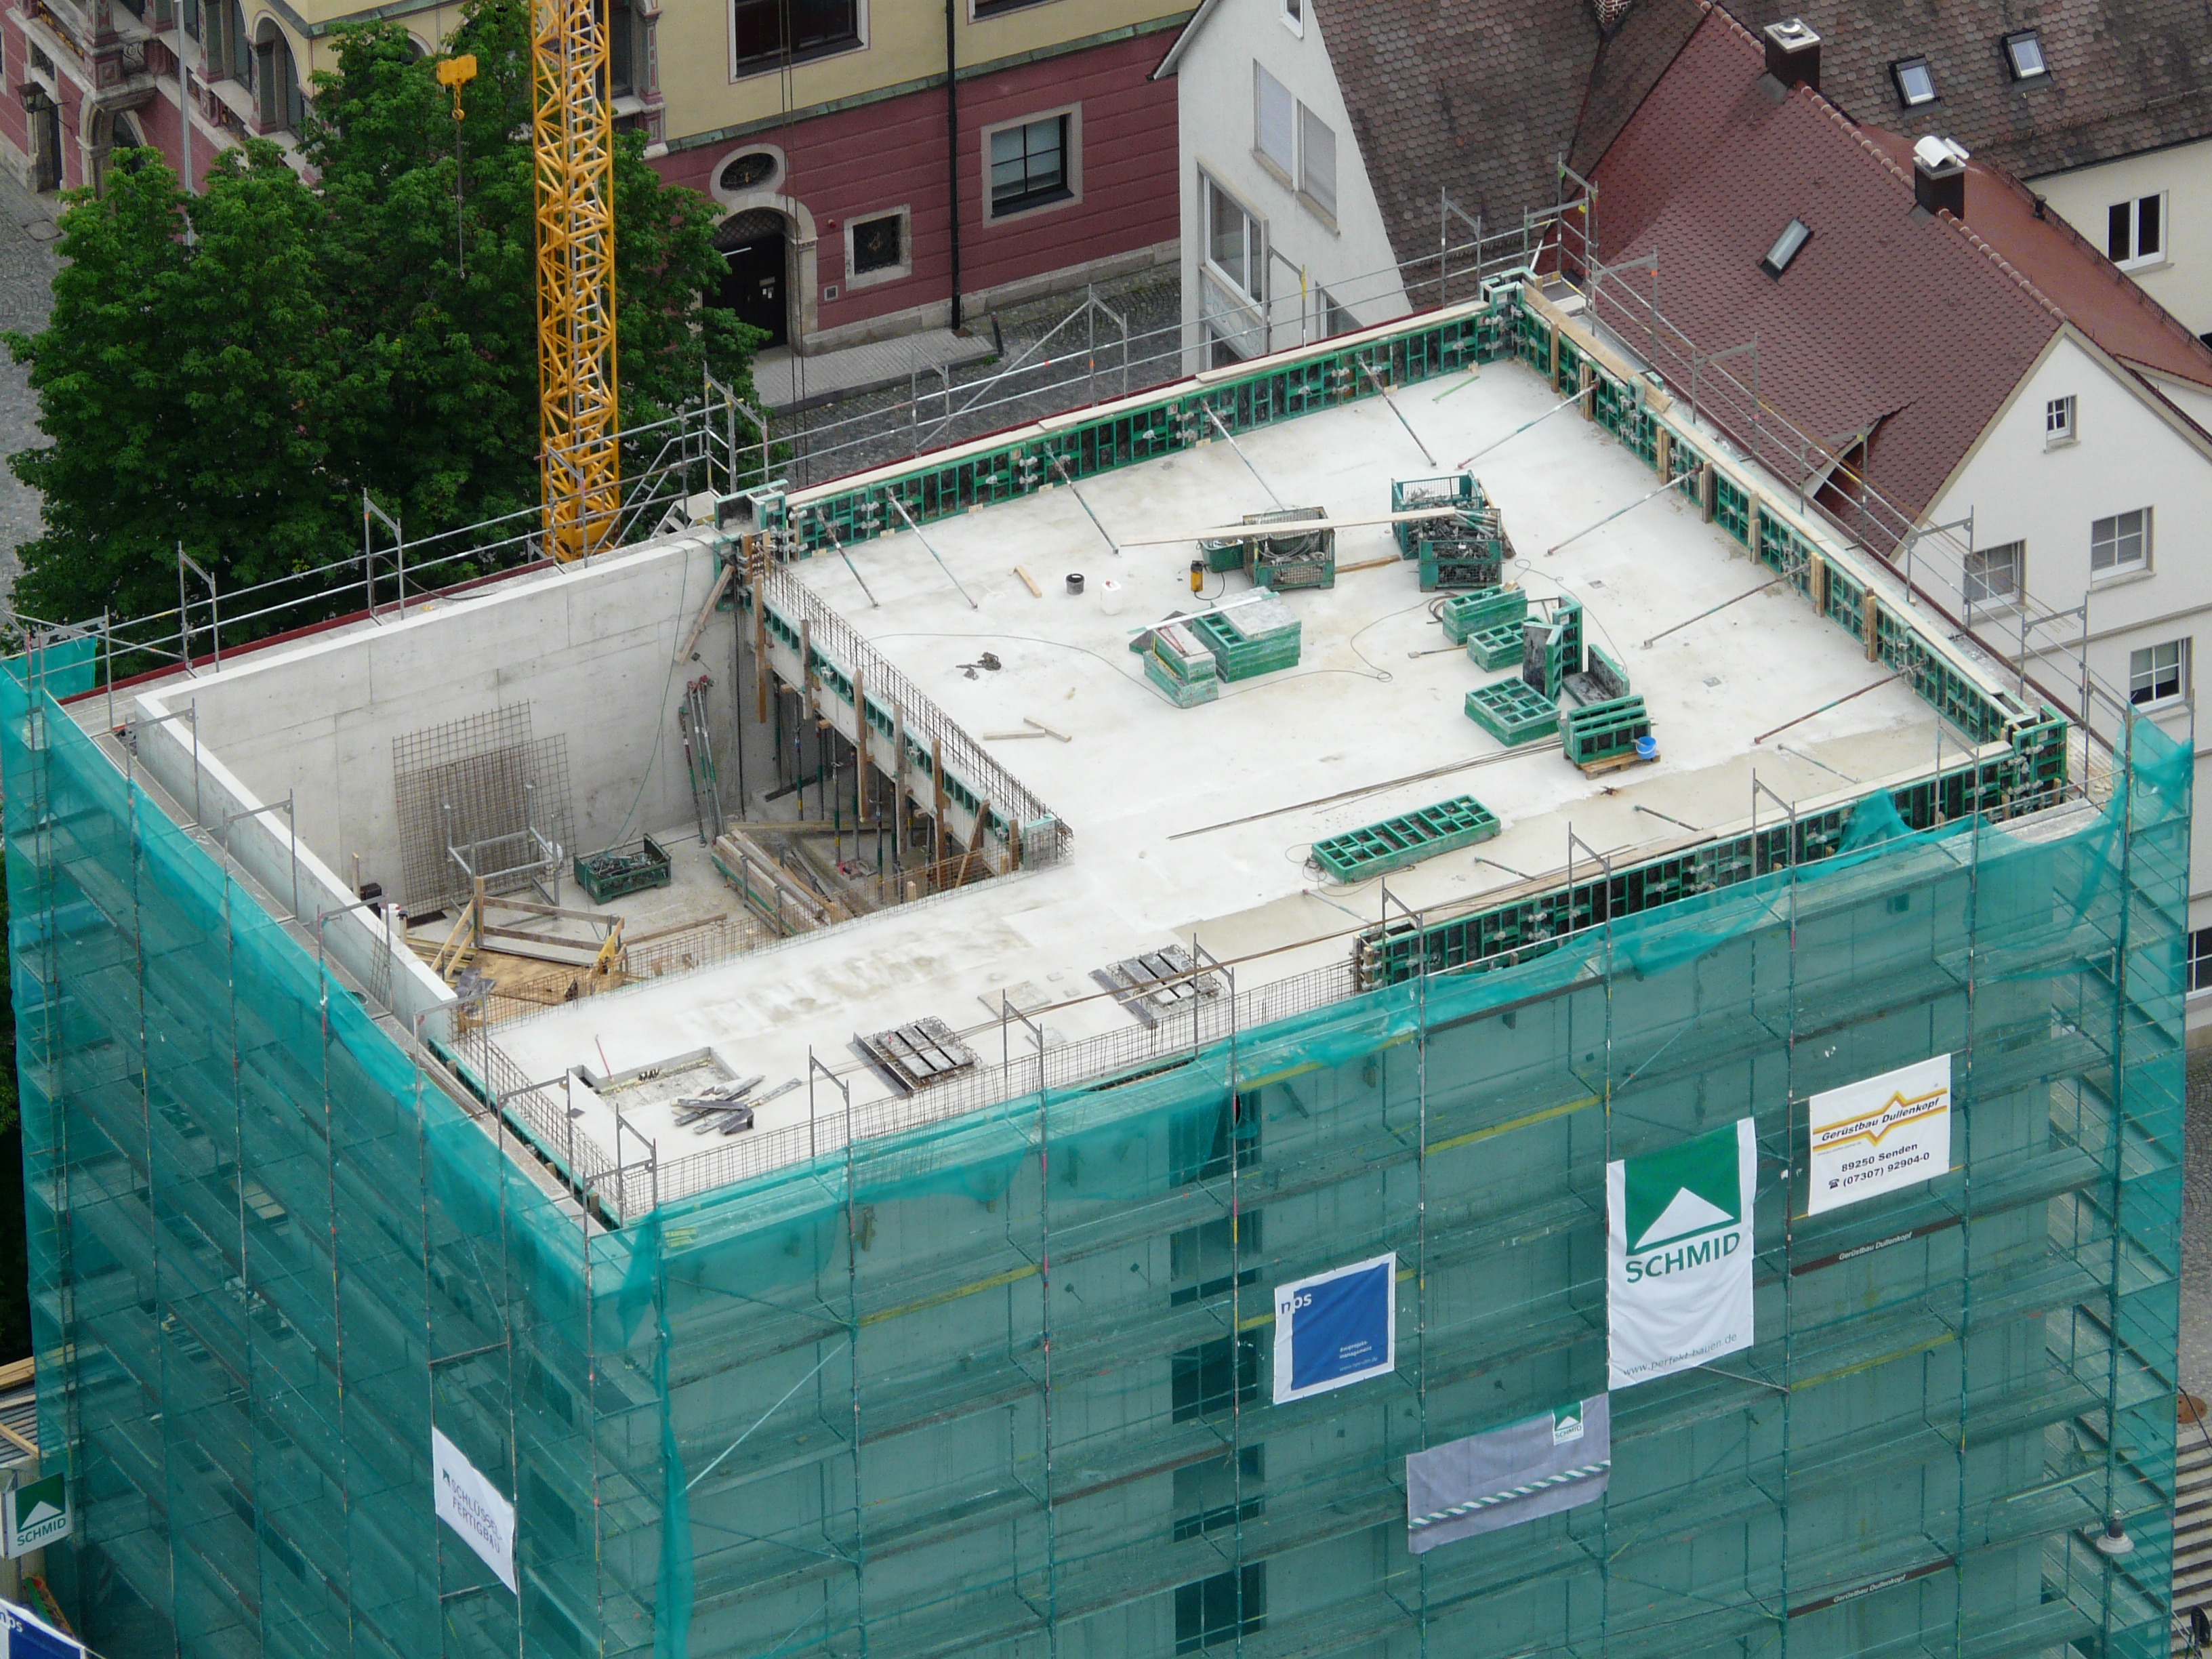
structure, floor, skyscraper, high, swimming pool, facade, stadium, arena, build, site, construction work, urban area, sport venue